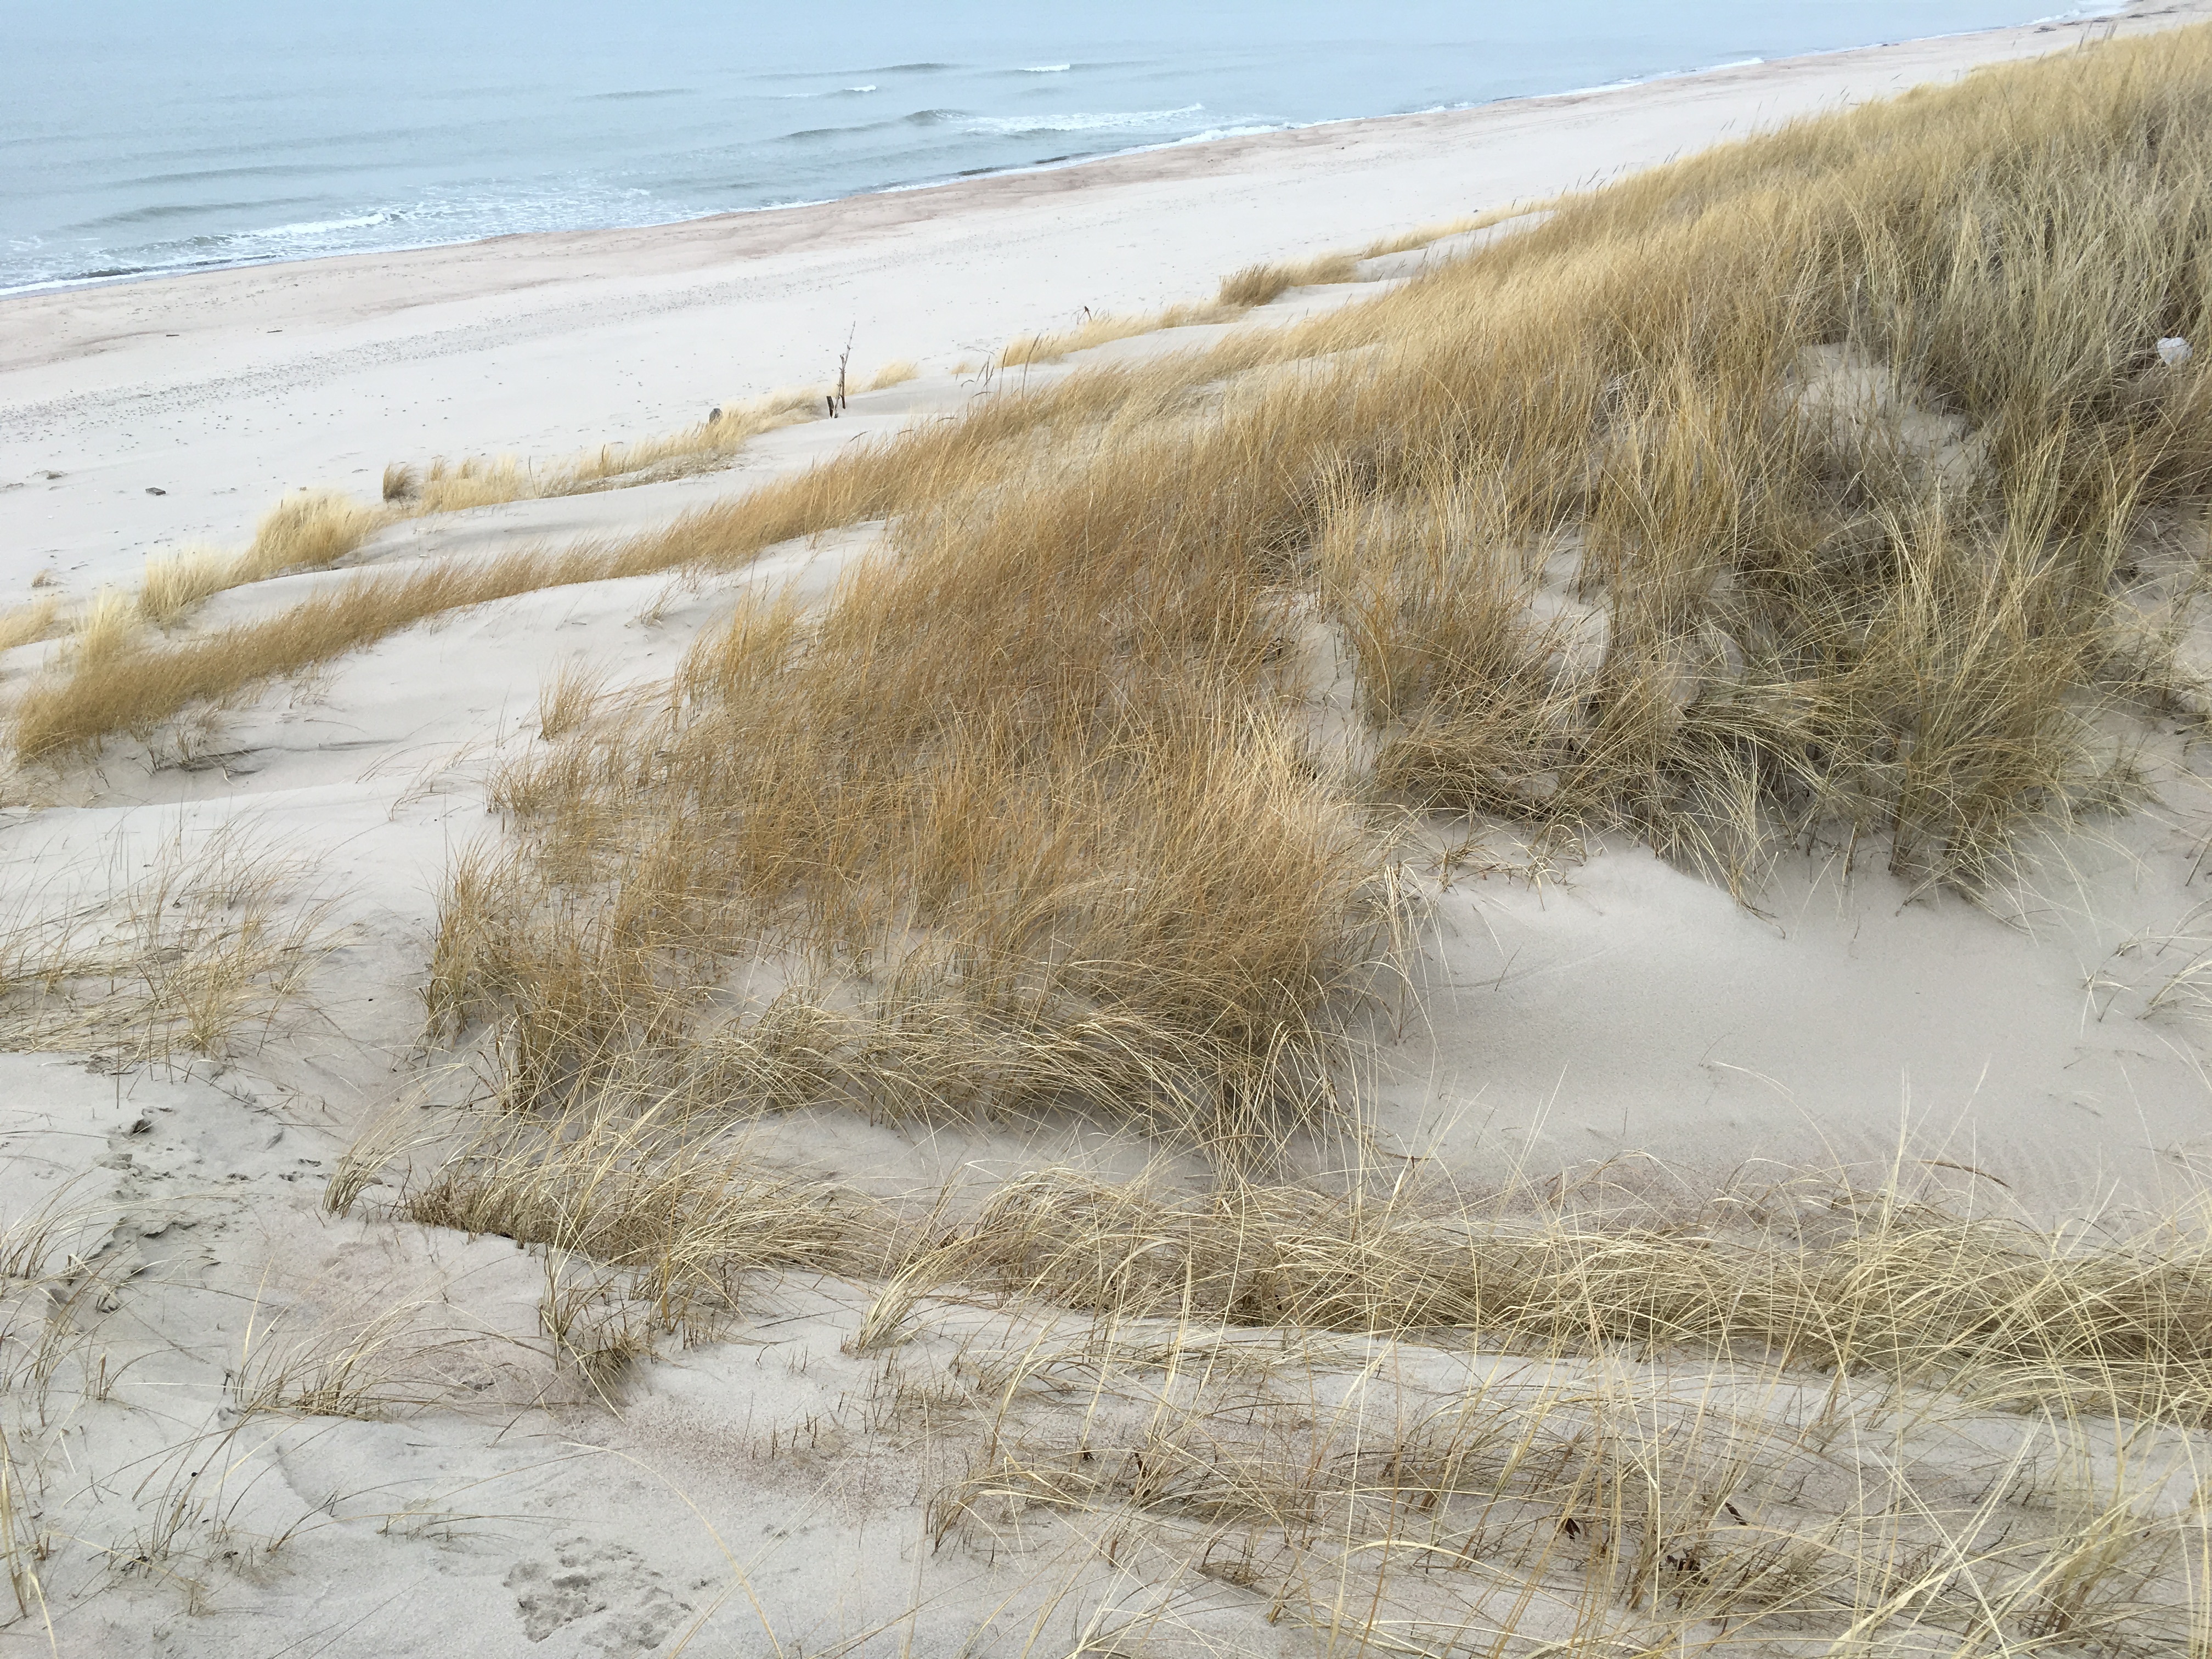
beach, landscape, sea, coast, water, nature, grass, sand, ocean, marsh, dune, shore, wave, wind, coastal, vacation, coastline, seaside, relax, paradise, natural, seascape, holiday, island, romance, tourism, seashore, terrain, material, body of water, outdoors, relaxation, geology, resort, badlands, wetland, baltic, habitat, destination, mudflat, natural environment, aeolian landform, grass family